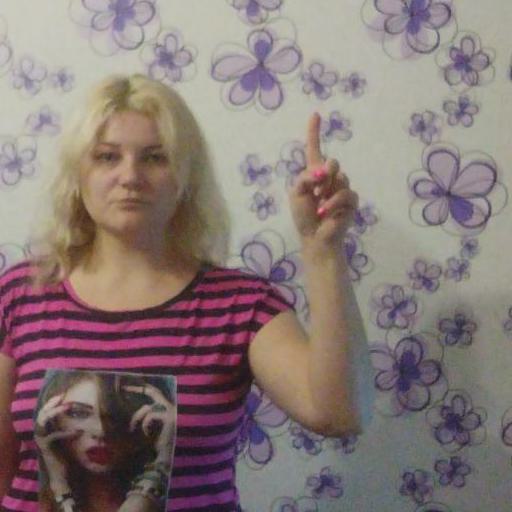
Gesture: one